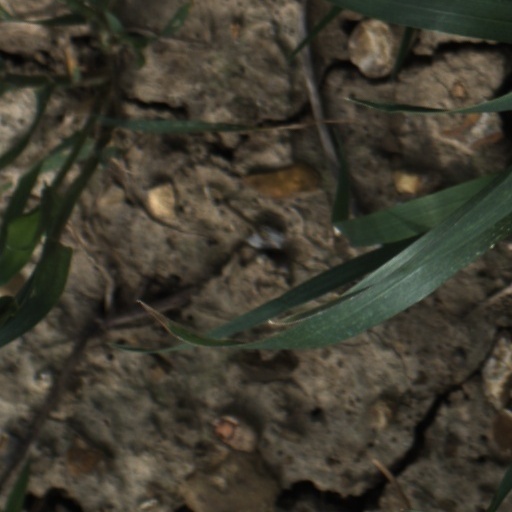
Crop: wheat